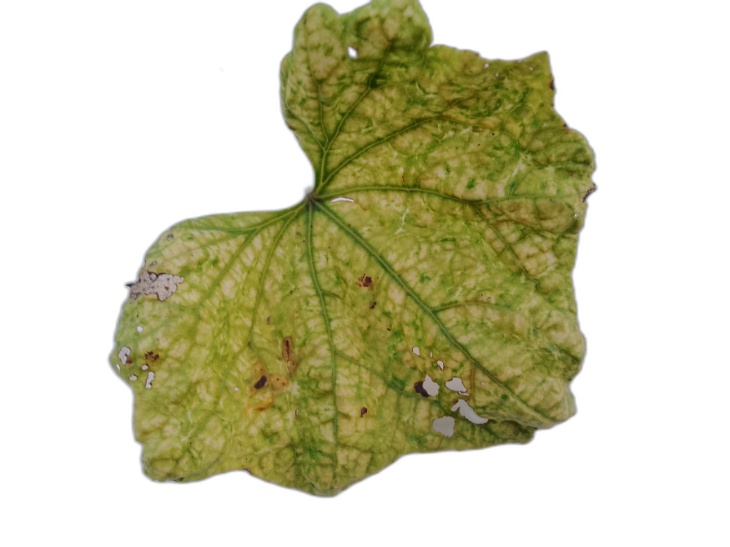
Crop: Zucchini
Label: Iron_Chlorosis_Damage